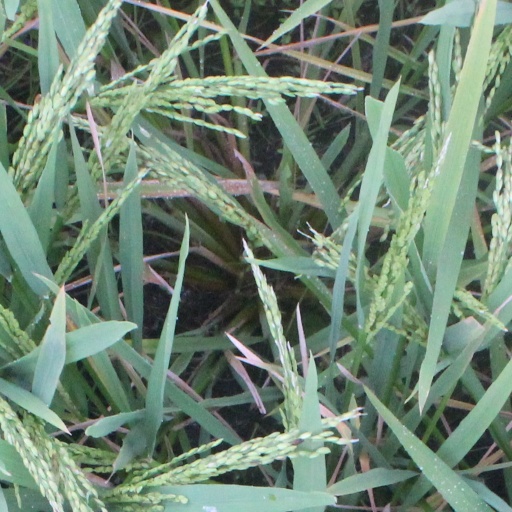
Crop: rice